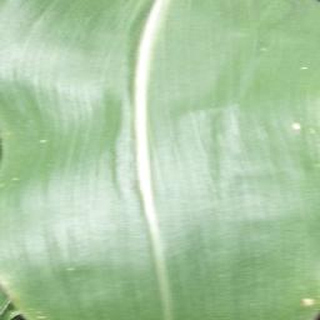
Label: healthy_corn